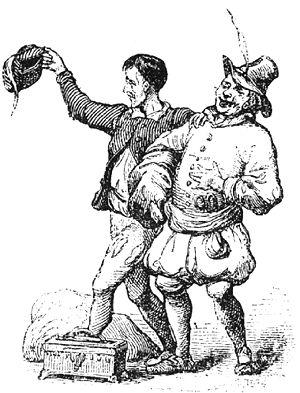
Hans Christian Andersen a écrit environ cent-cinquante contes de fées dont le style, la concision et l'inspiration originale lui ont valu une gloire immédiate dans de nombreux pays, sauf au Danemark, où l'on a tardé à reconnaître son talent.